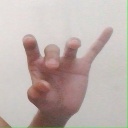
अक्षर: ओ